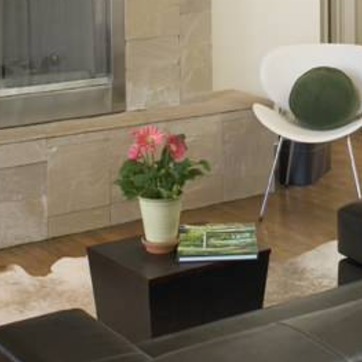
Material: foliage